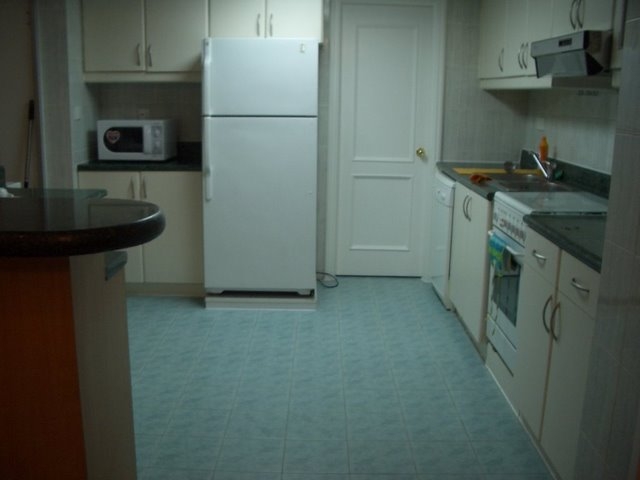
Room type: kitchen